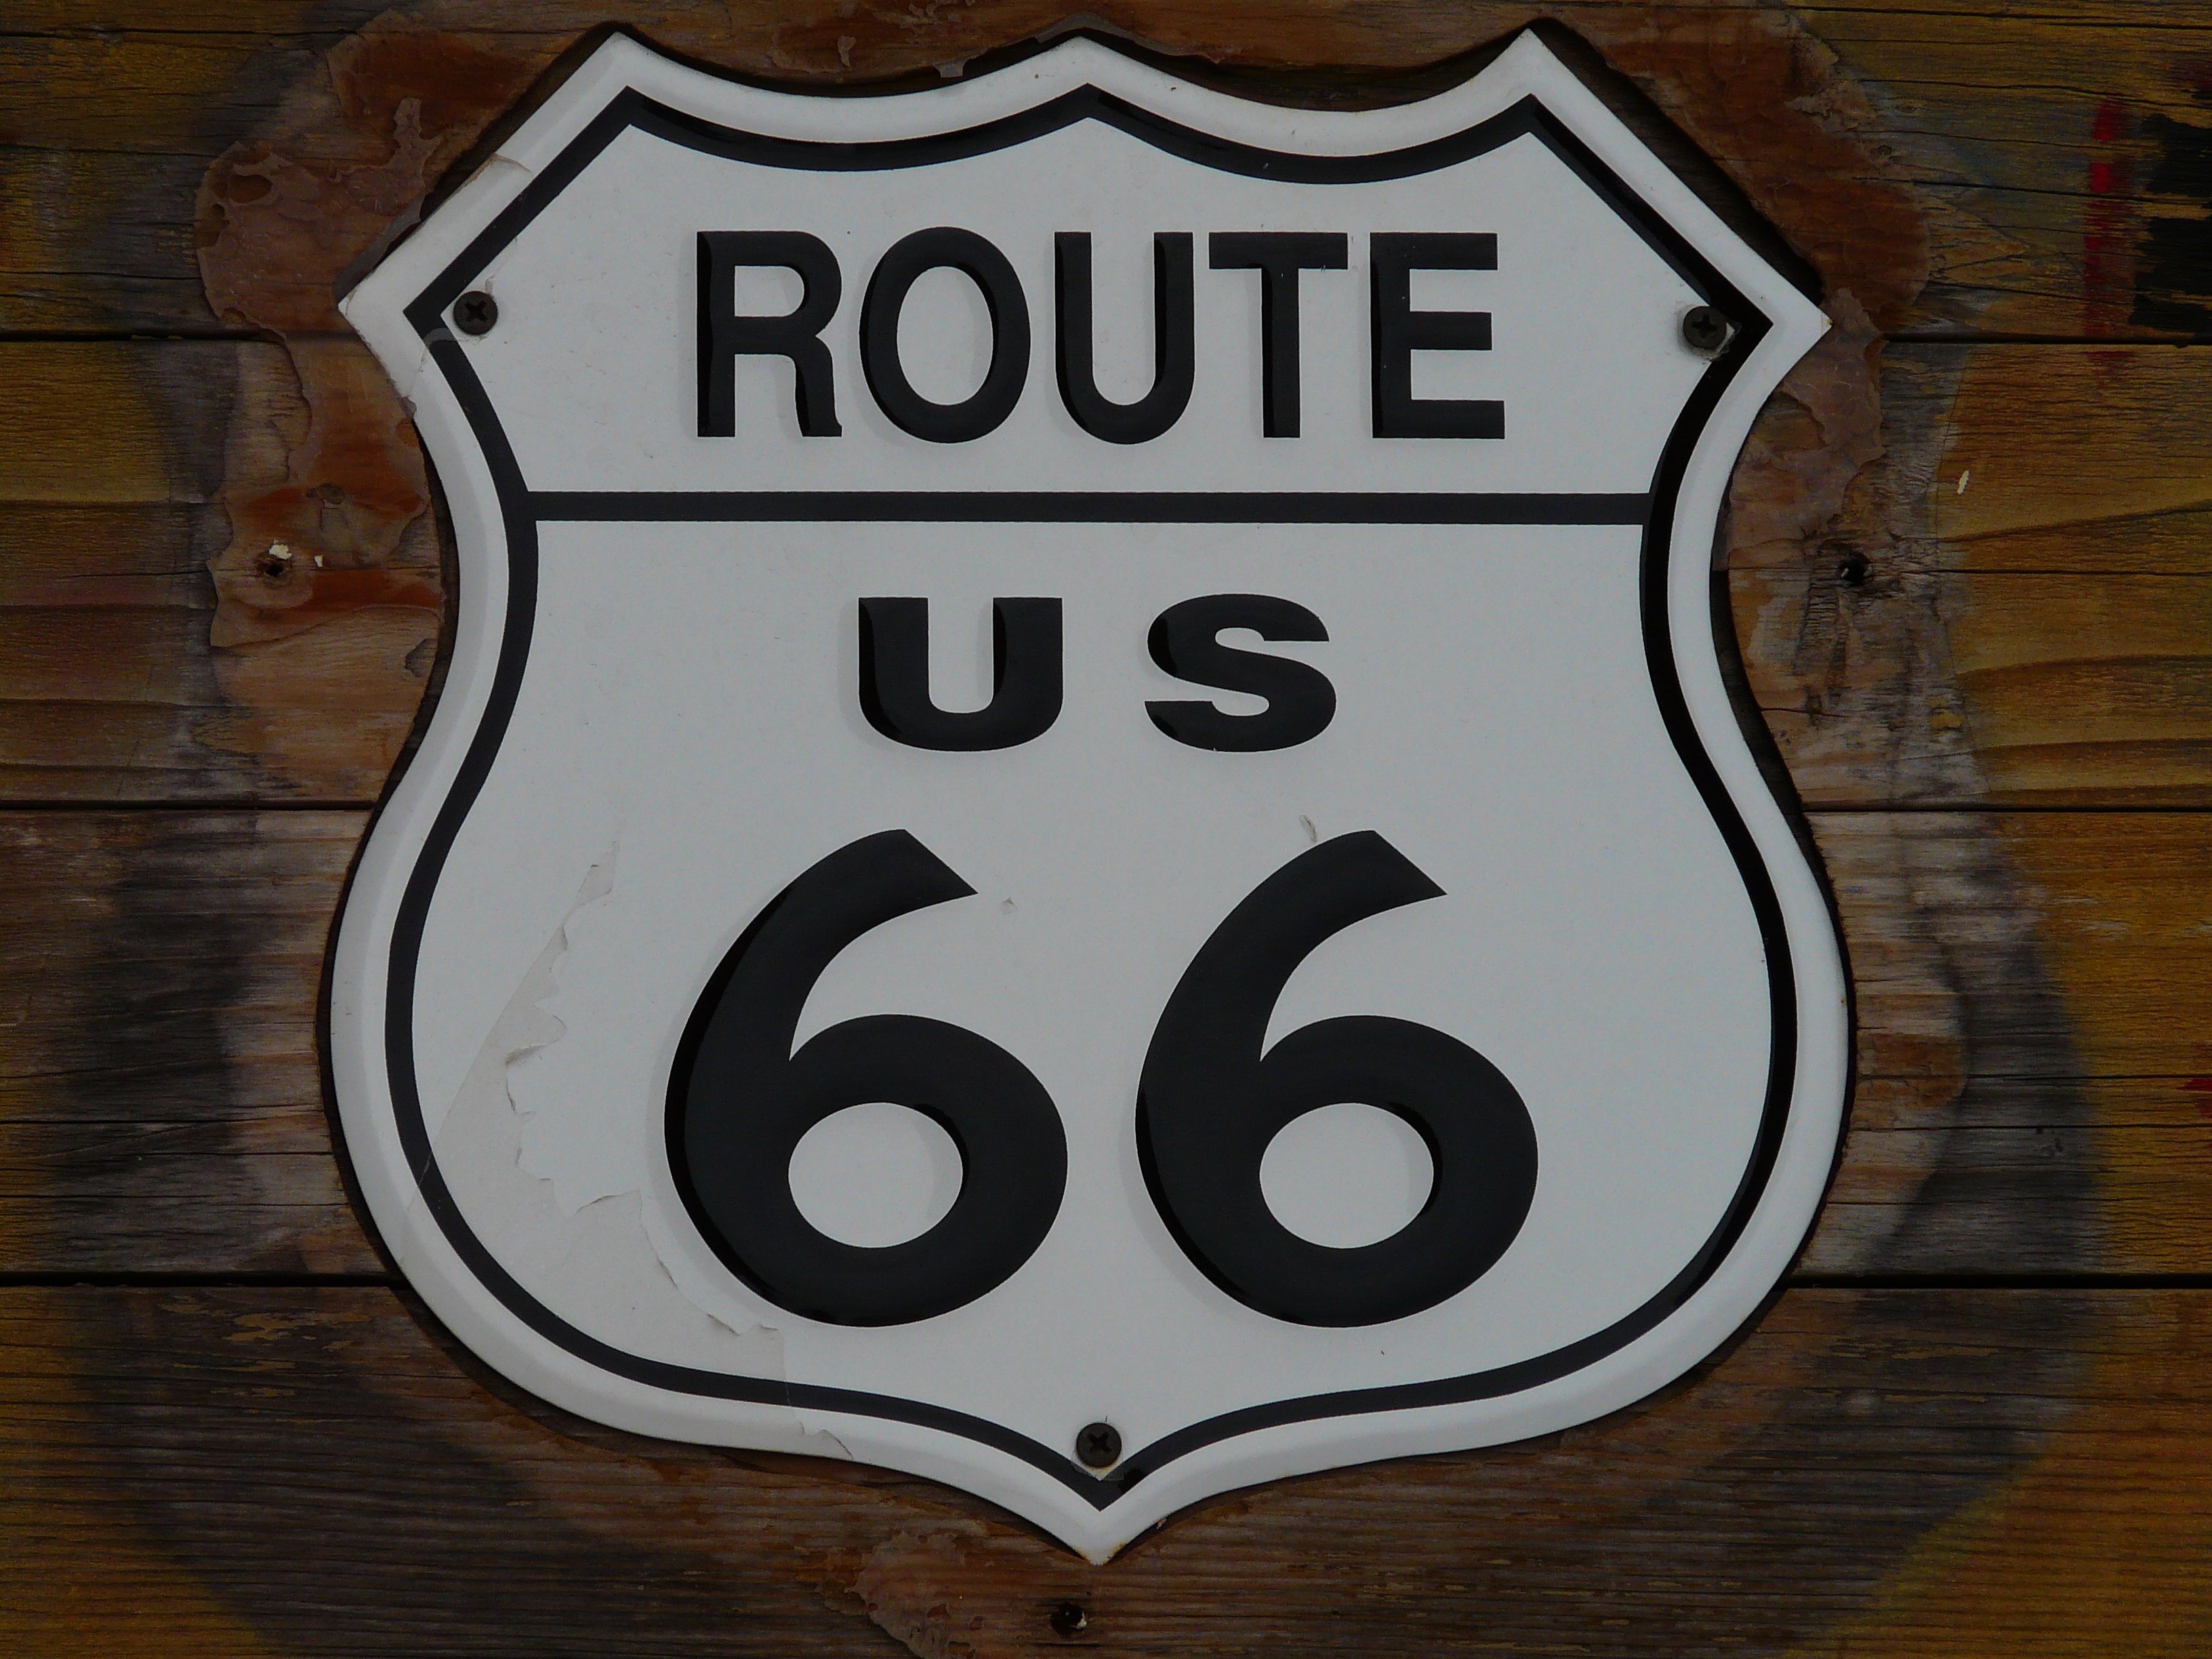
road, number, highway, sign, symbol, font, art, illustration, shield, plaque, roads, route 66, america's mainstreet, mother road, vehicle registration plate, house numbering